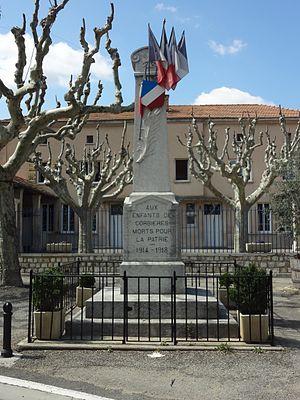
Corbières-en-Provence est une commune française, située dans le département des Alpes-de-Haute-Provence en région Provence-Alpes-Côte d'Azur. Avant novembre 2018, la commune se nommait Corbières.